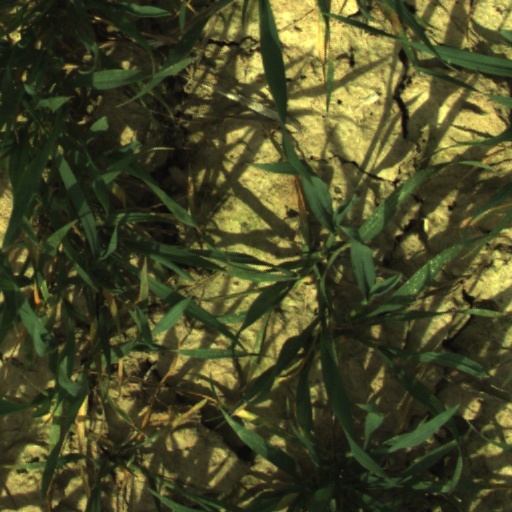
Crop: wheat